Rootes Australia

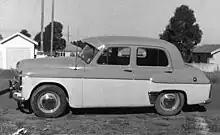
The Hillman Minx was the first and most popular Rootes Australia vehicle. This is a 1956 Mark VIII Gaylook De Luxe Saloon.

Hillman, Humber and Singer models were assembled successfully for a number of years. The company also produced models which were hybrids of the three makes. By the mid-1960s, falling sales and an ageing model line-up meant the Rootes Group was in trouble both in Britain and Australia.